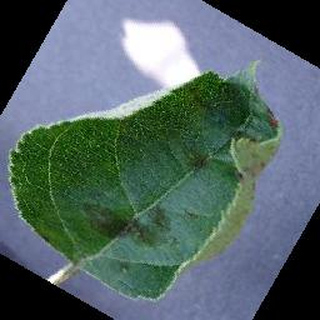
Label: apple_apple_scab